Moll Flanders

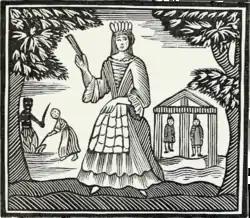
An illustration from an 18th-century chapbook.

Moll's mother is a convict in Newgate Prison in London who is given a reprieve by "pleading her belly," a reference to the custom of postponing the executions of pregnant criminals. Her mother is eventually transported to British America. Moll Flanders is raised from the age of three until adolescence by a kindly foster mother. Moll Flanders is not her birth name, she emphasises, taking care not to reveal it.